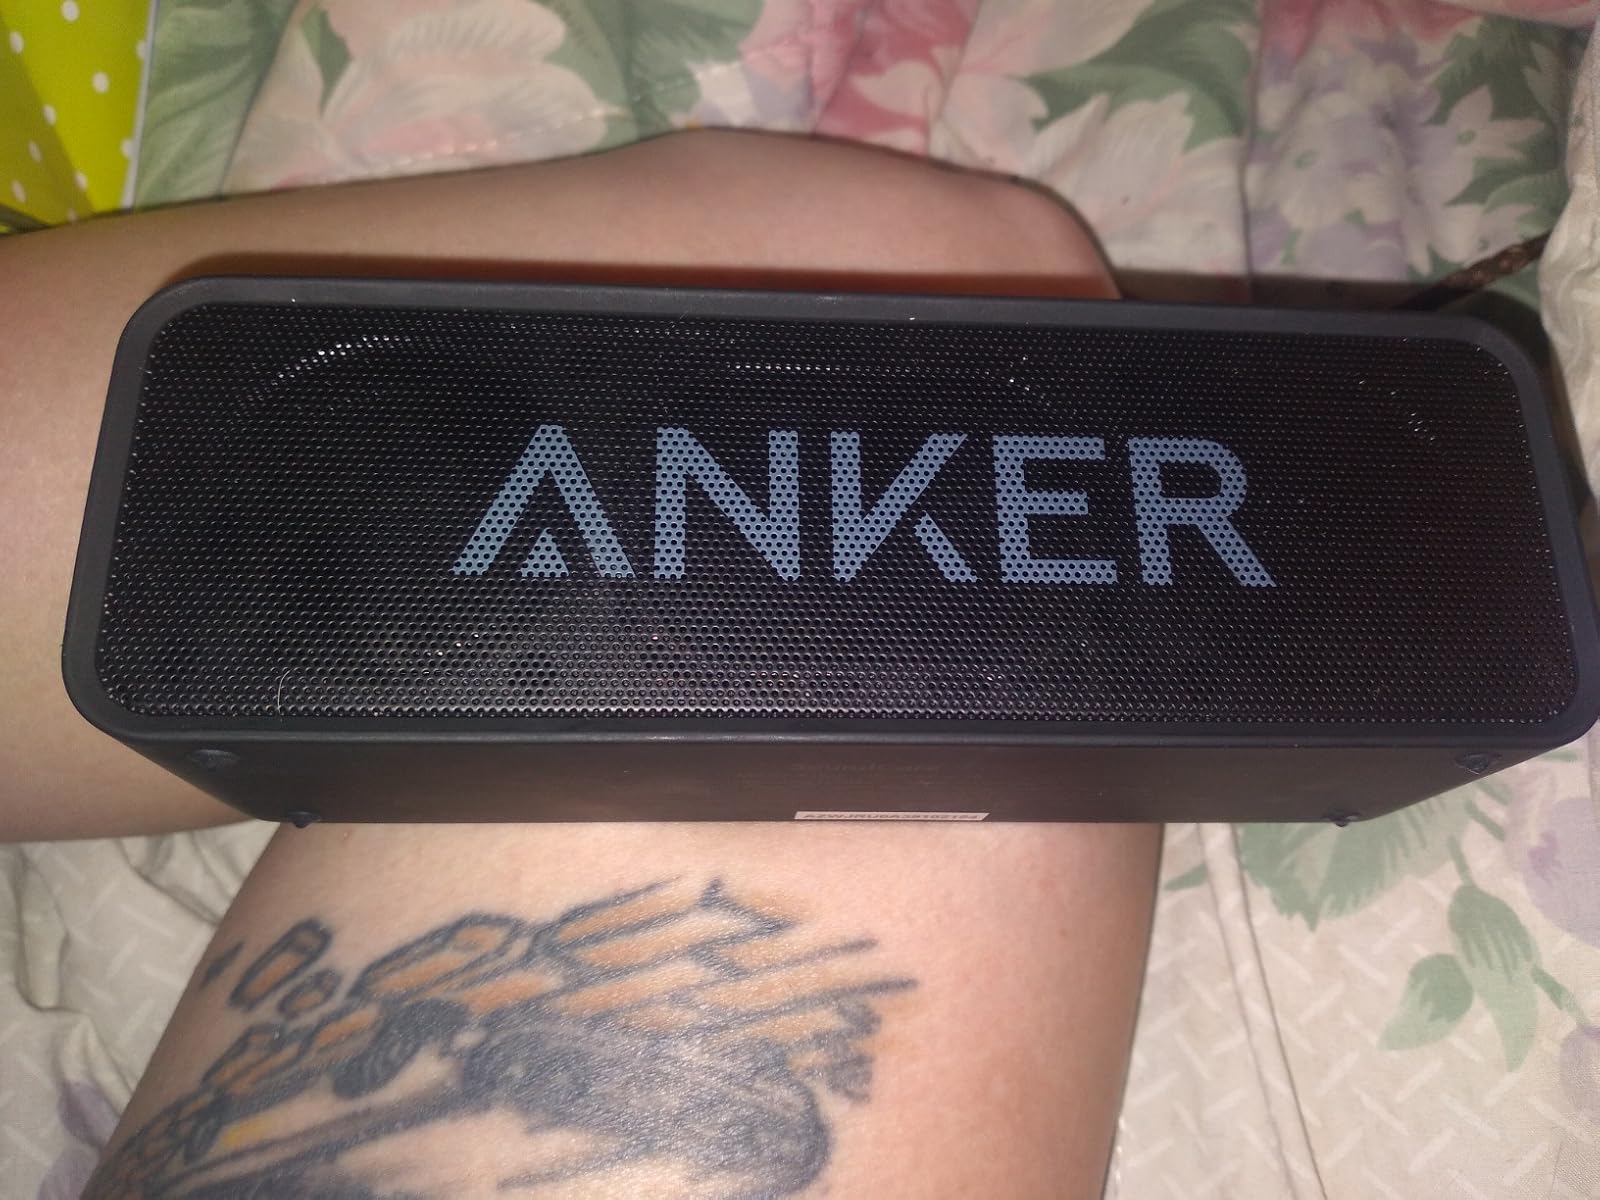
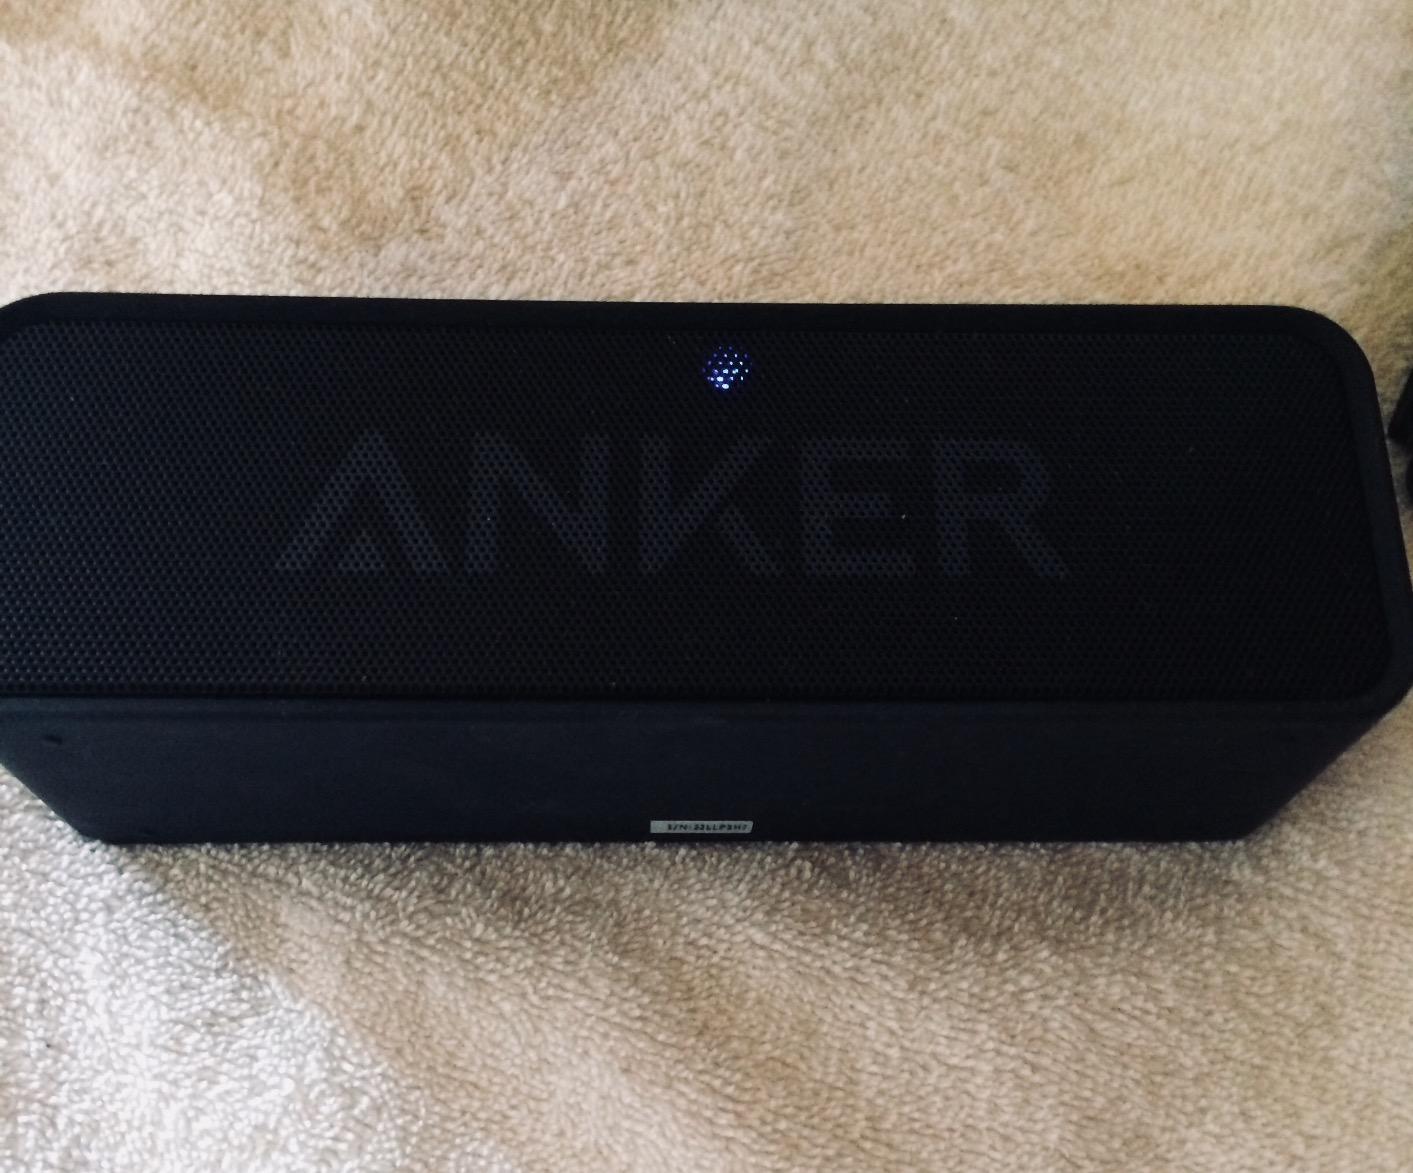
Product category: speaker
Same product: yes